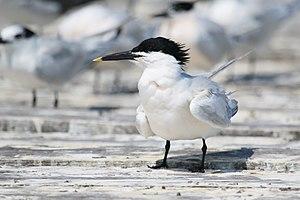
Sterne de Cabot Thalasseus acuflavidus, Caye Caulker, Bélize
Cette liste des espèces d'oiseaux au Québec recense les taxons de ce groupe observés dans cette province du Canada. Elle provient de l'American Ornithologist Union en date du mois de janvier 2019. Elle comprend 470 espèces dont :